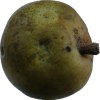
Label: pear